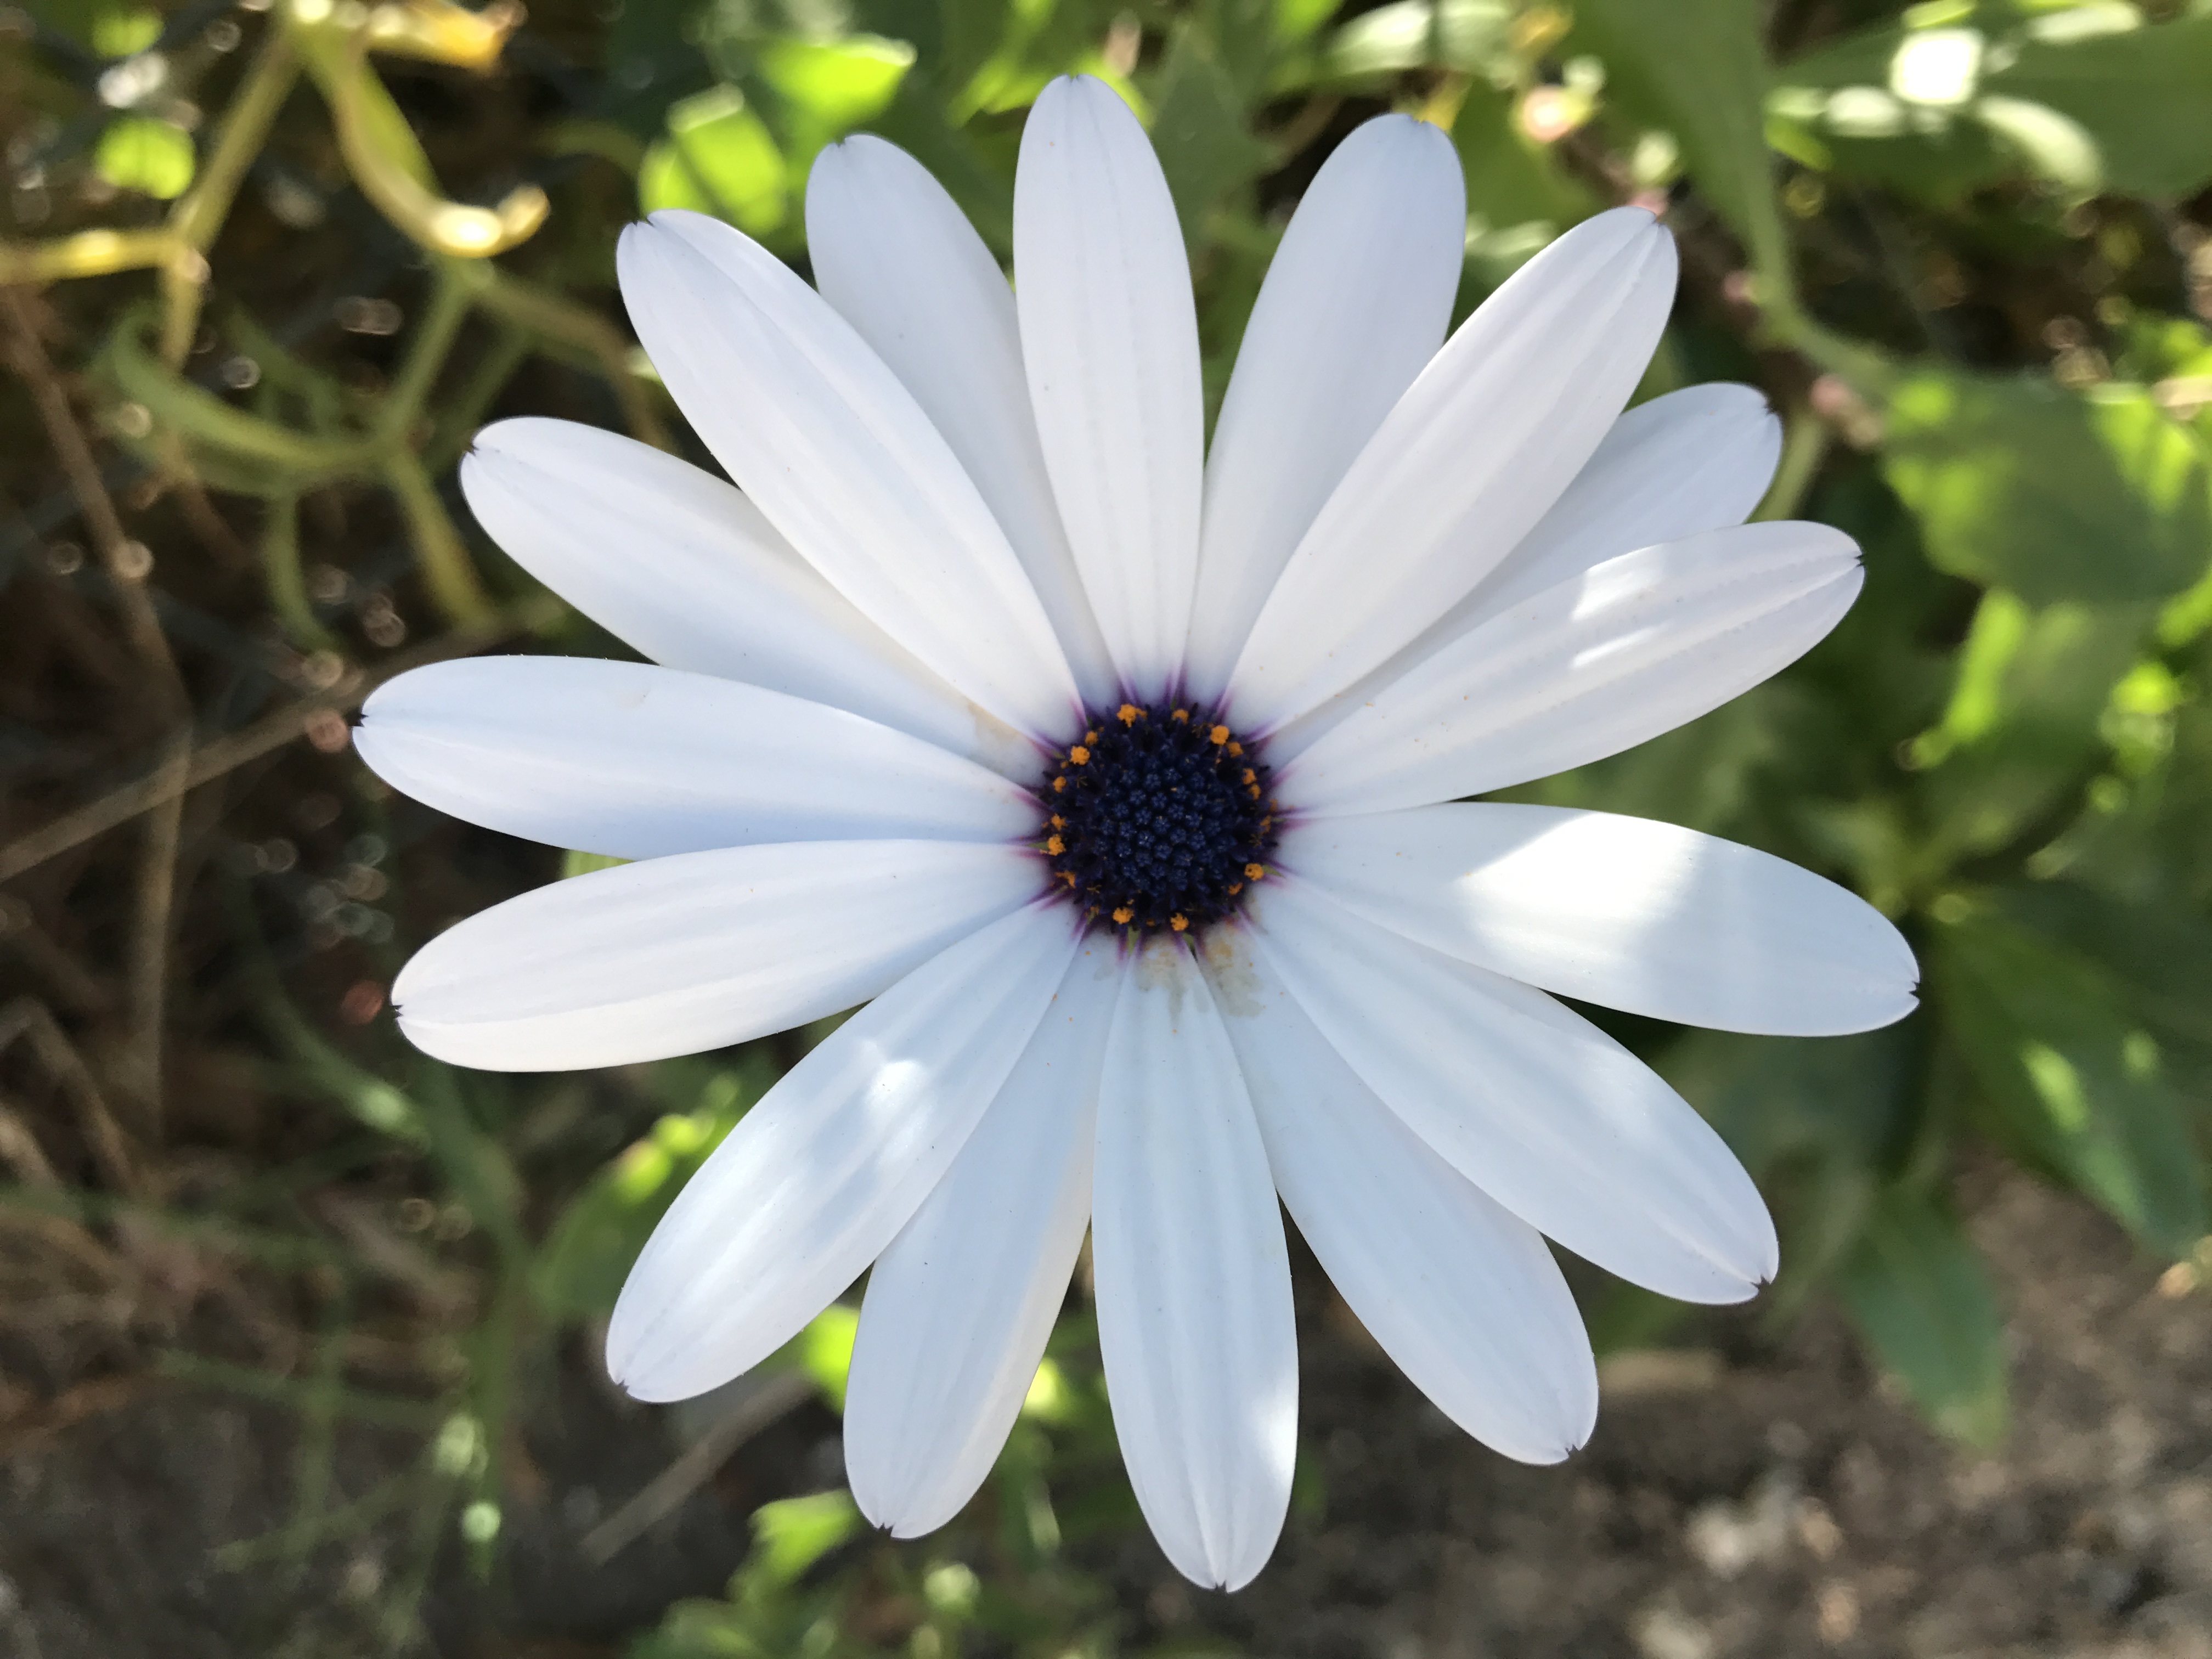
nature, blossom, plant, flower, petal, daisy, spring, botany, garden, flora, wildflower, flowers, close up, macro photography, flowering plant, daisy family, margaret wild, oxeye daisy, land plant, marguerite daisy